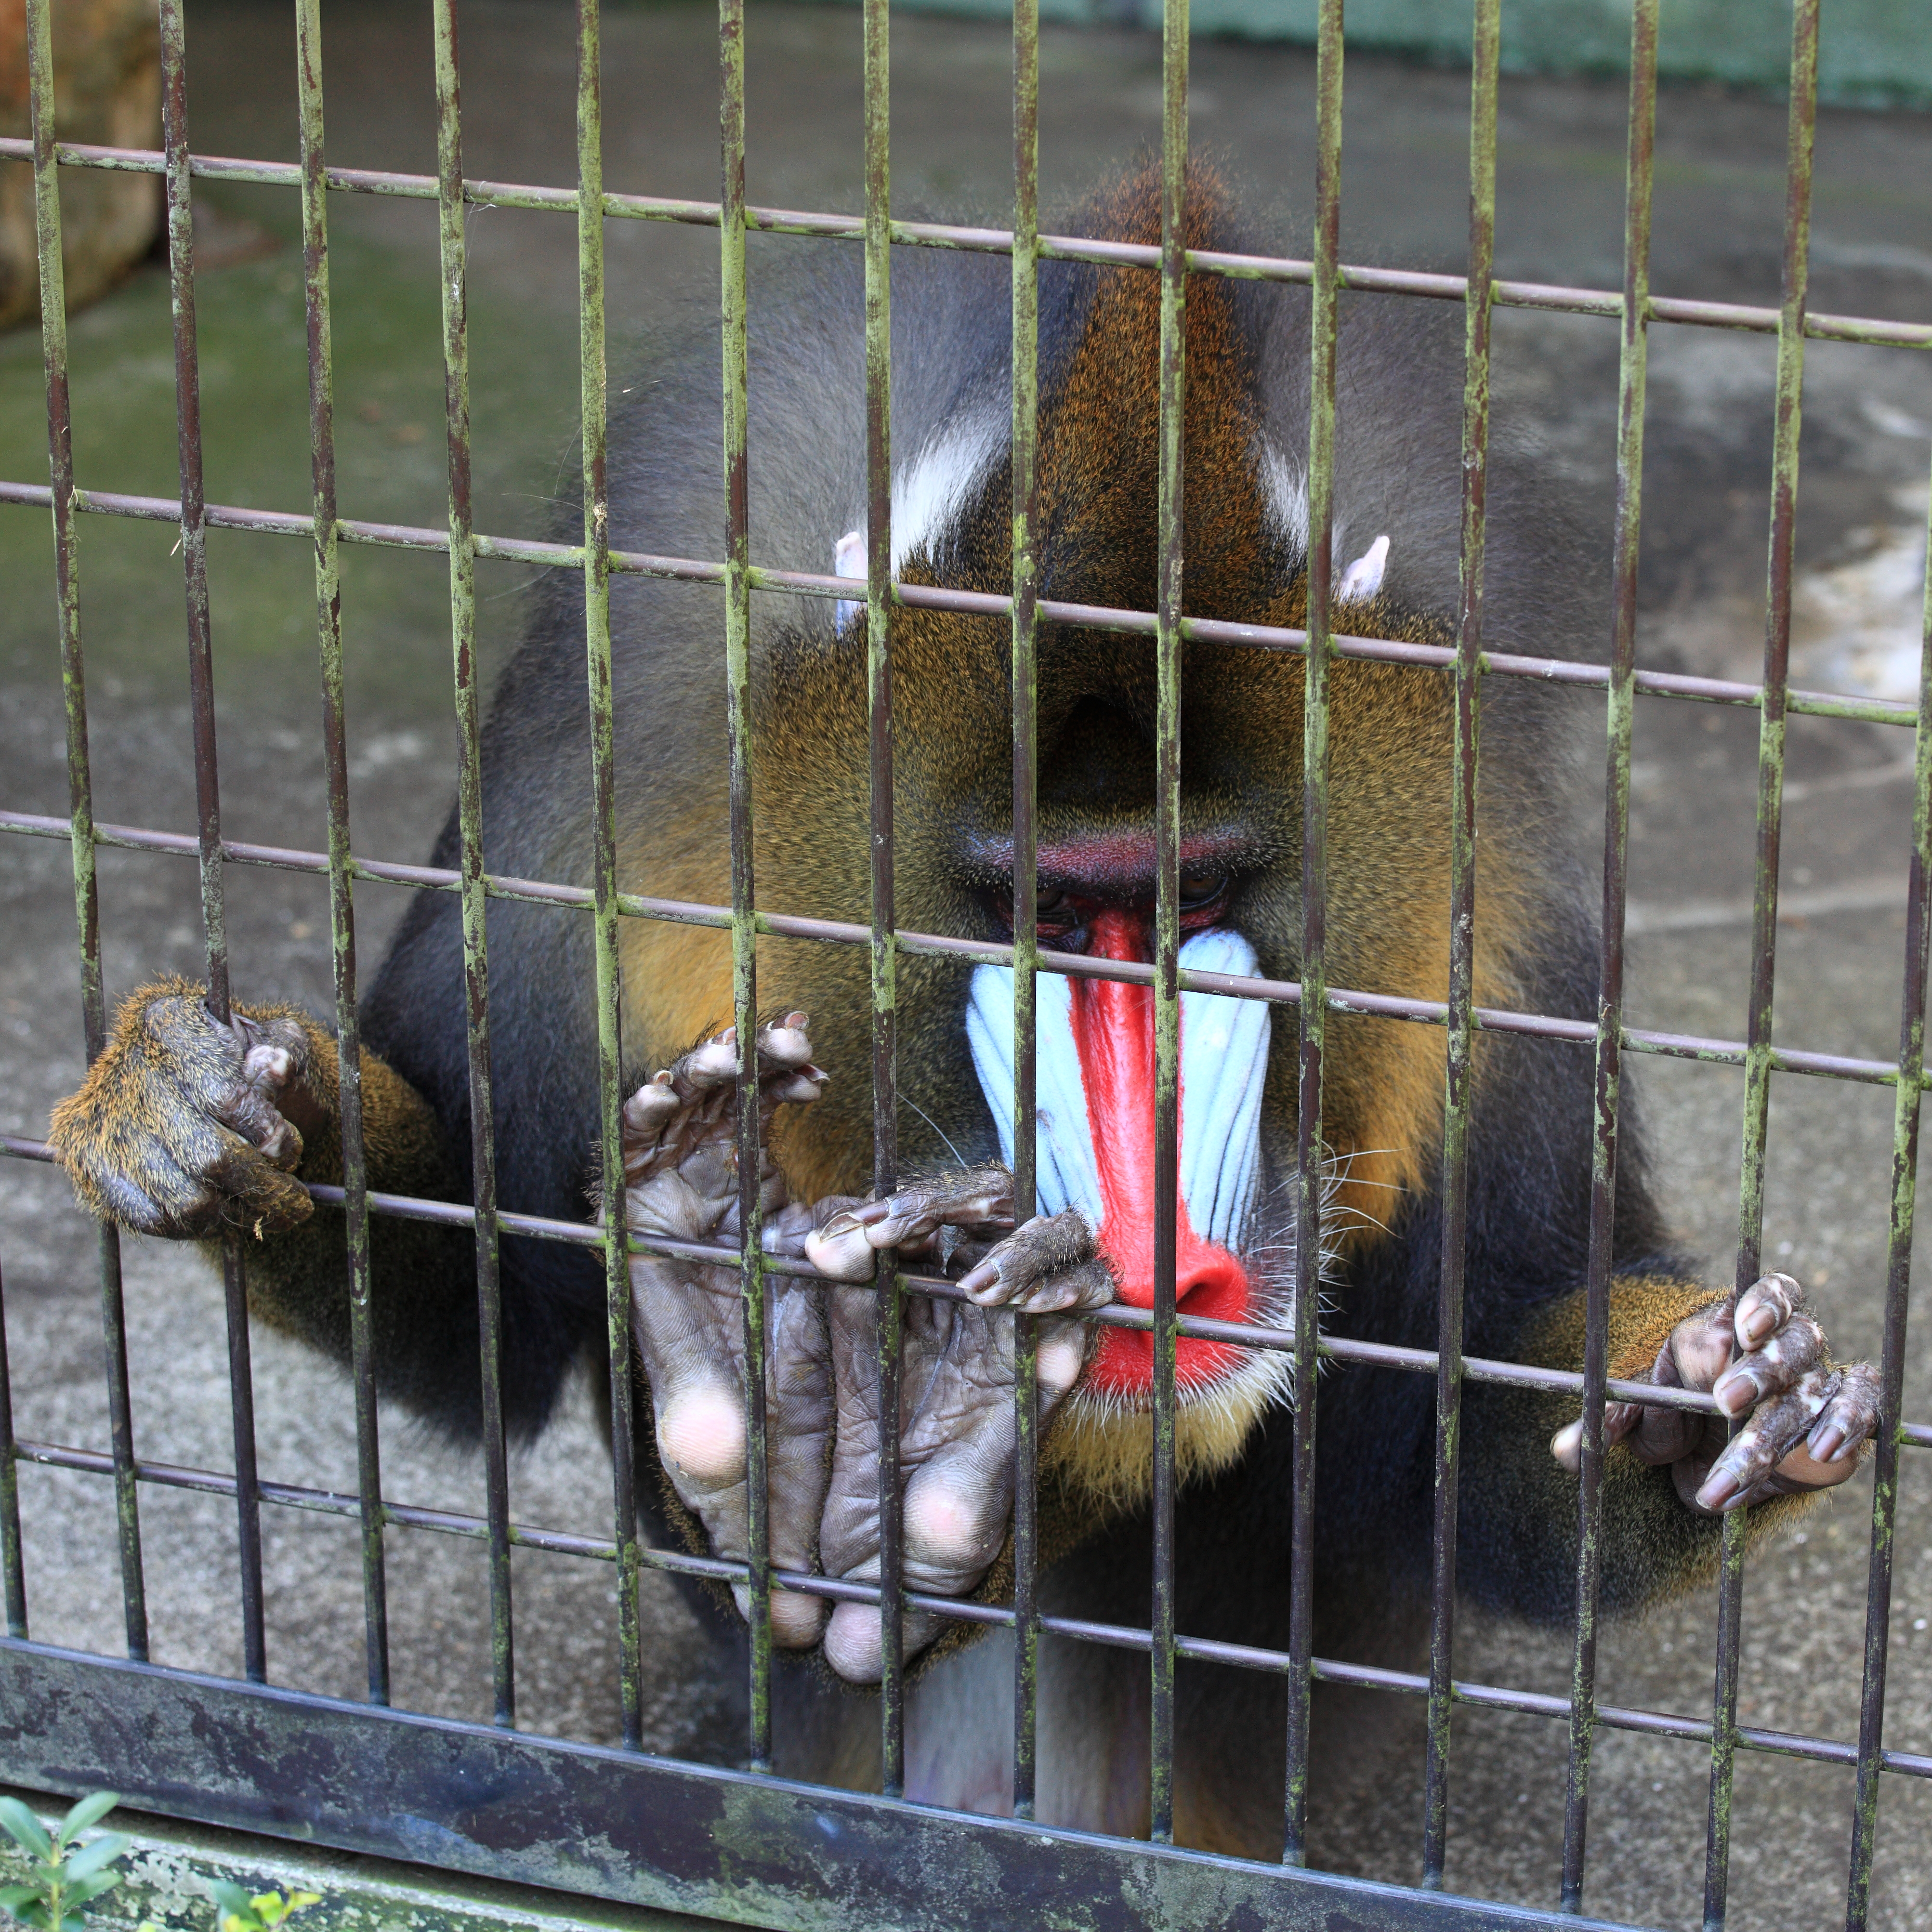
zoo, high, fauna, 5d, hires, markii, hi, res, resolution, animal shelter